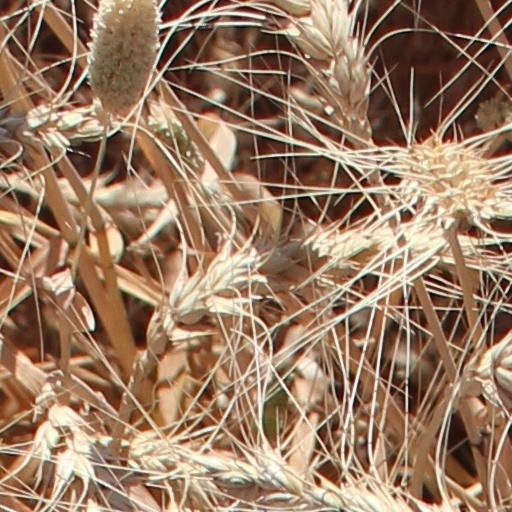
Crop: wheat